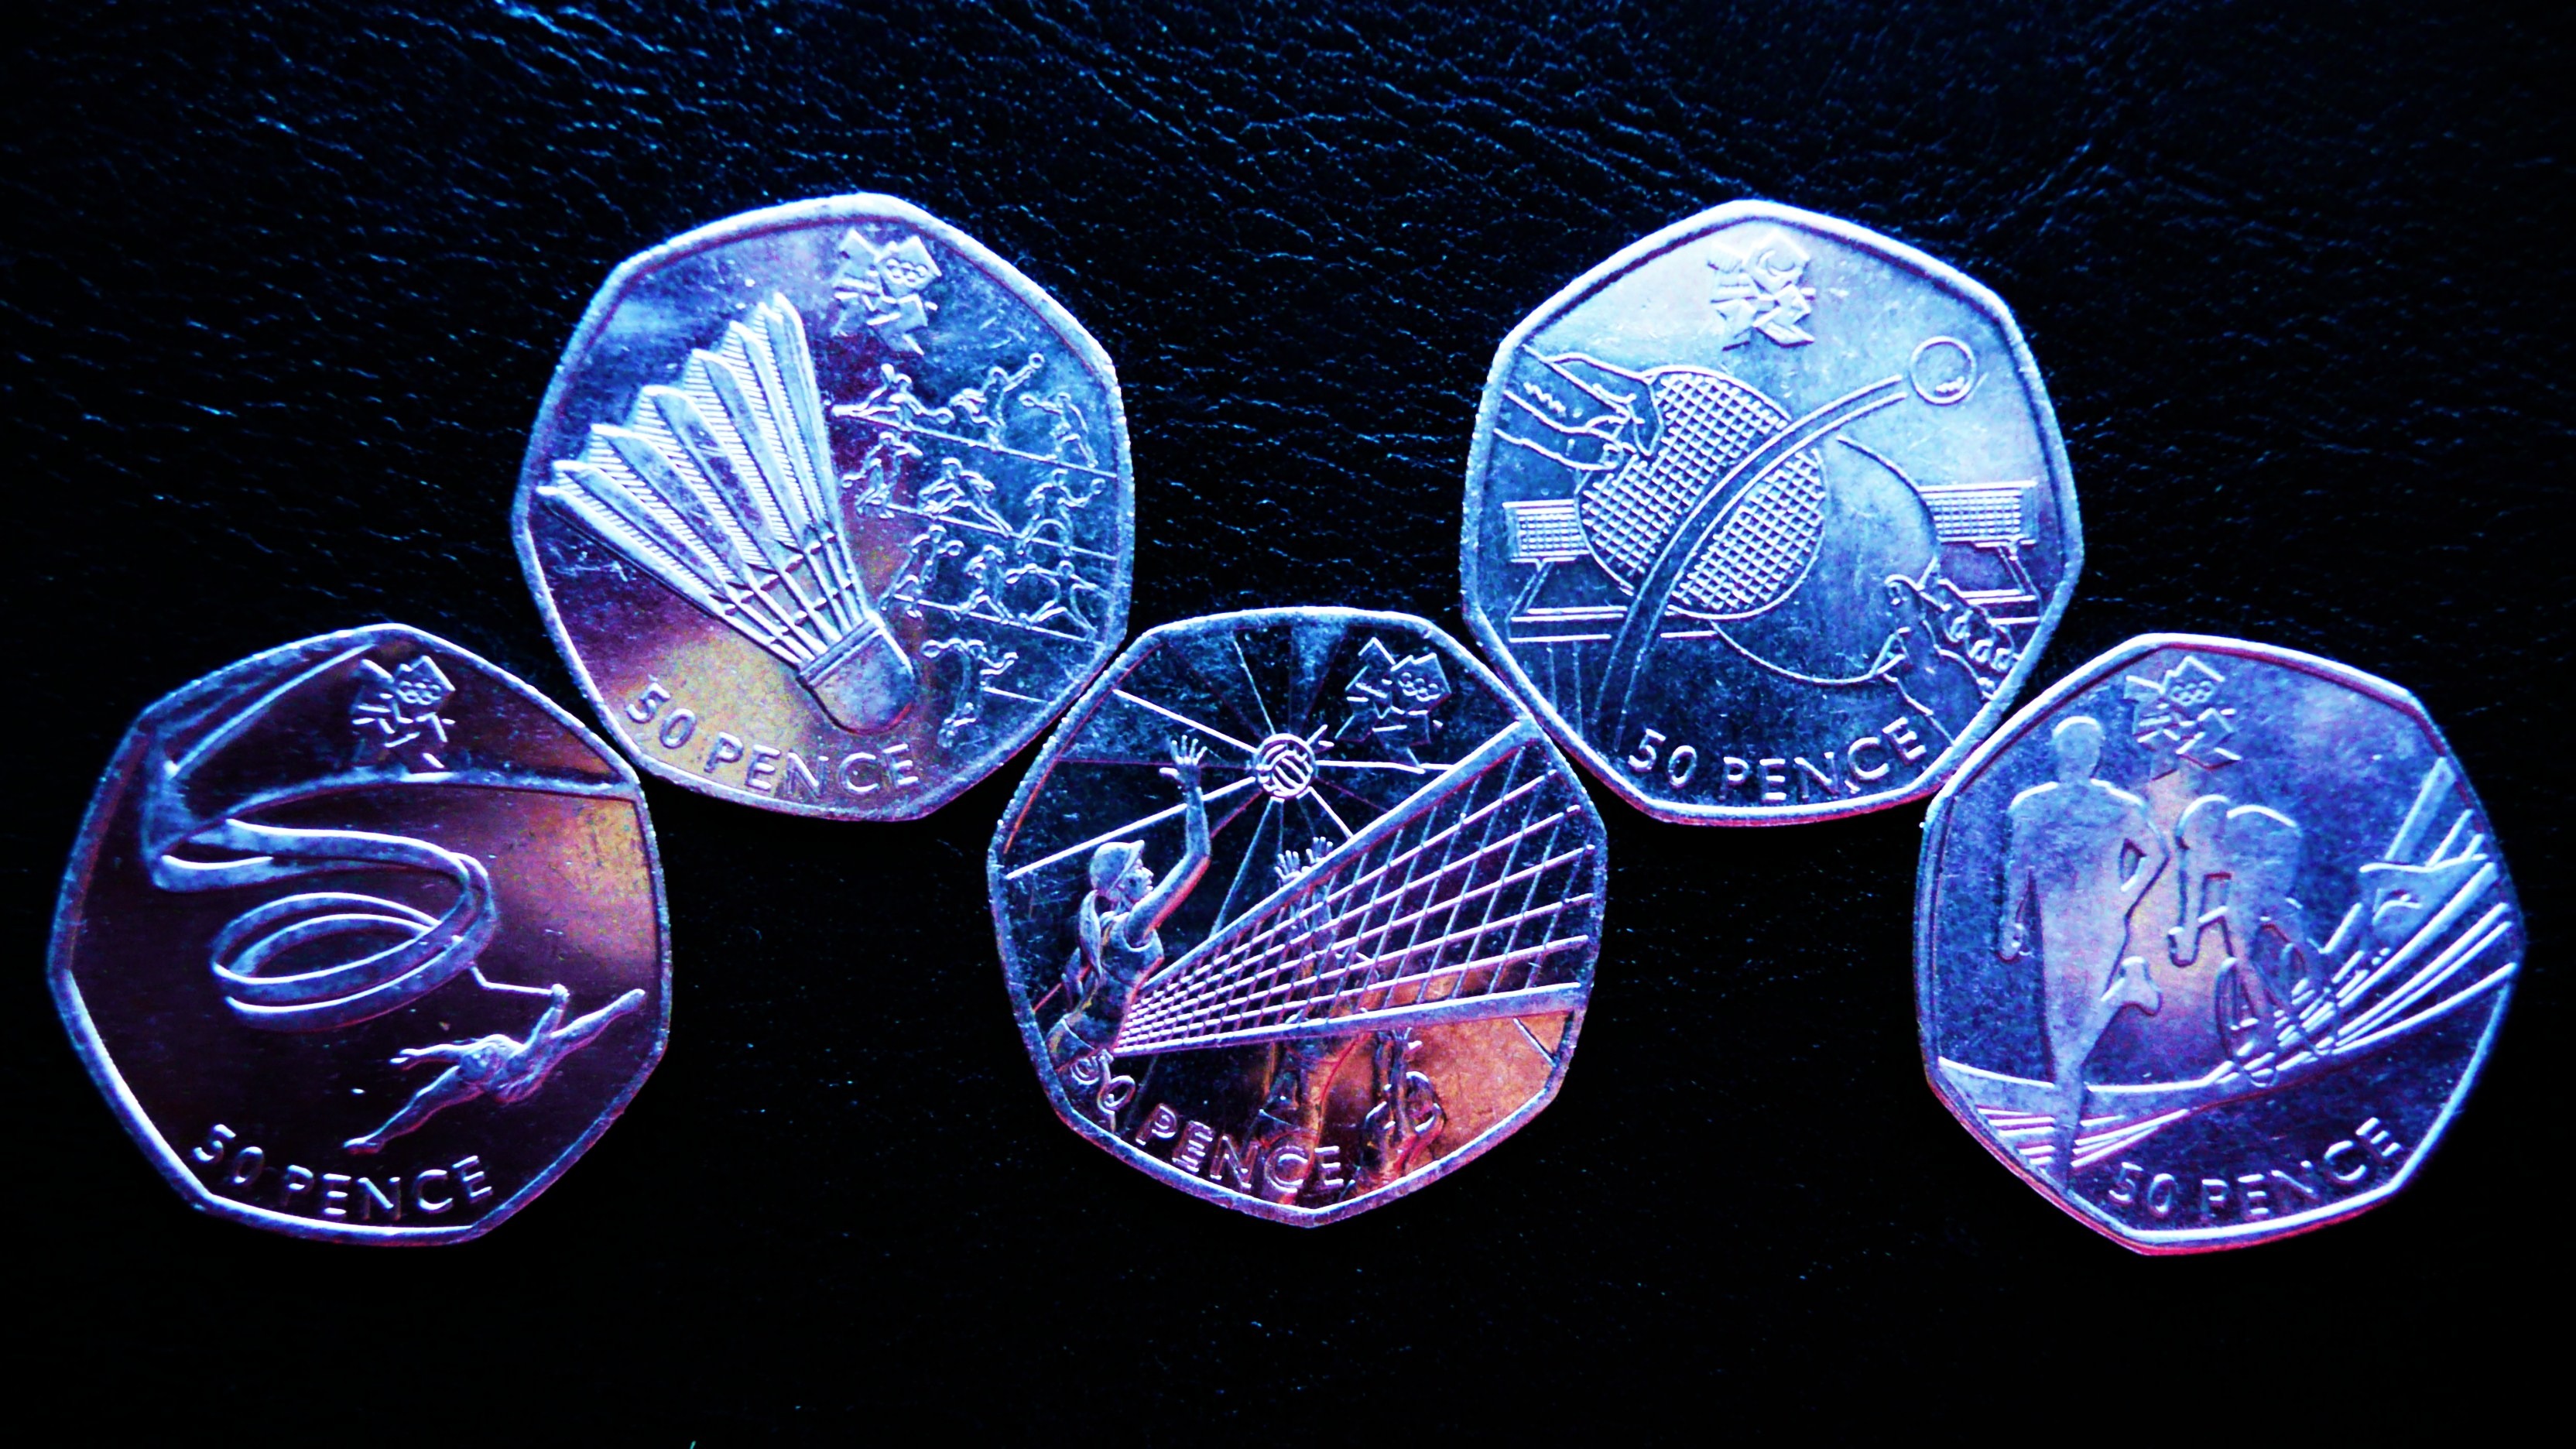
glass, money, blue, toy, olympics, sports, british, organ, shape, olympic, symbols, coins, fifty, pence